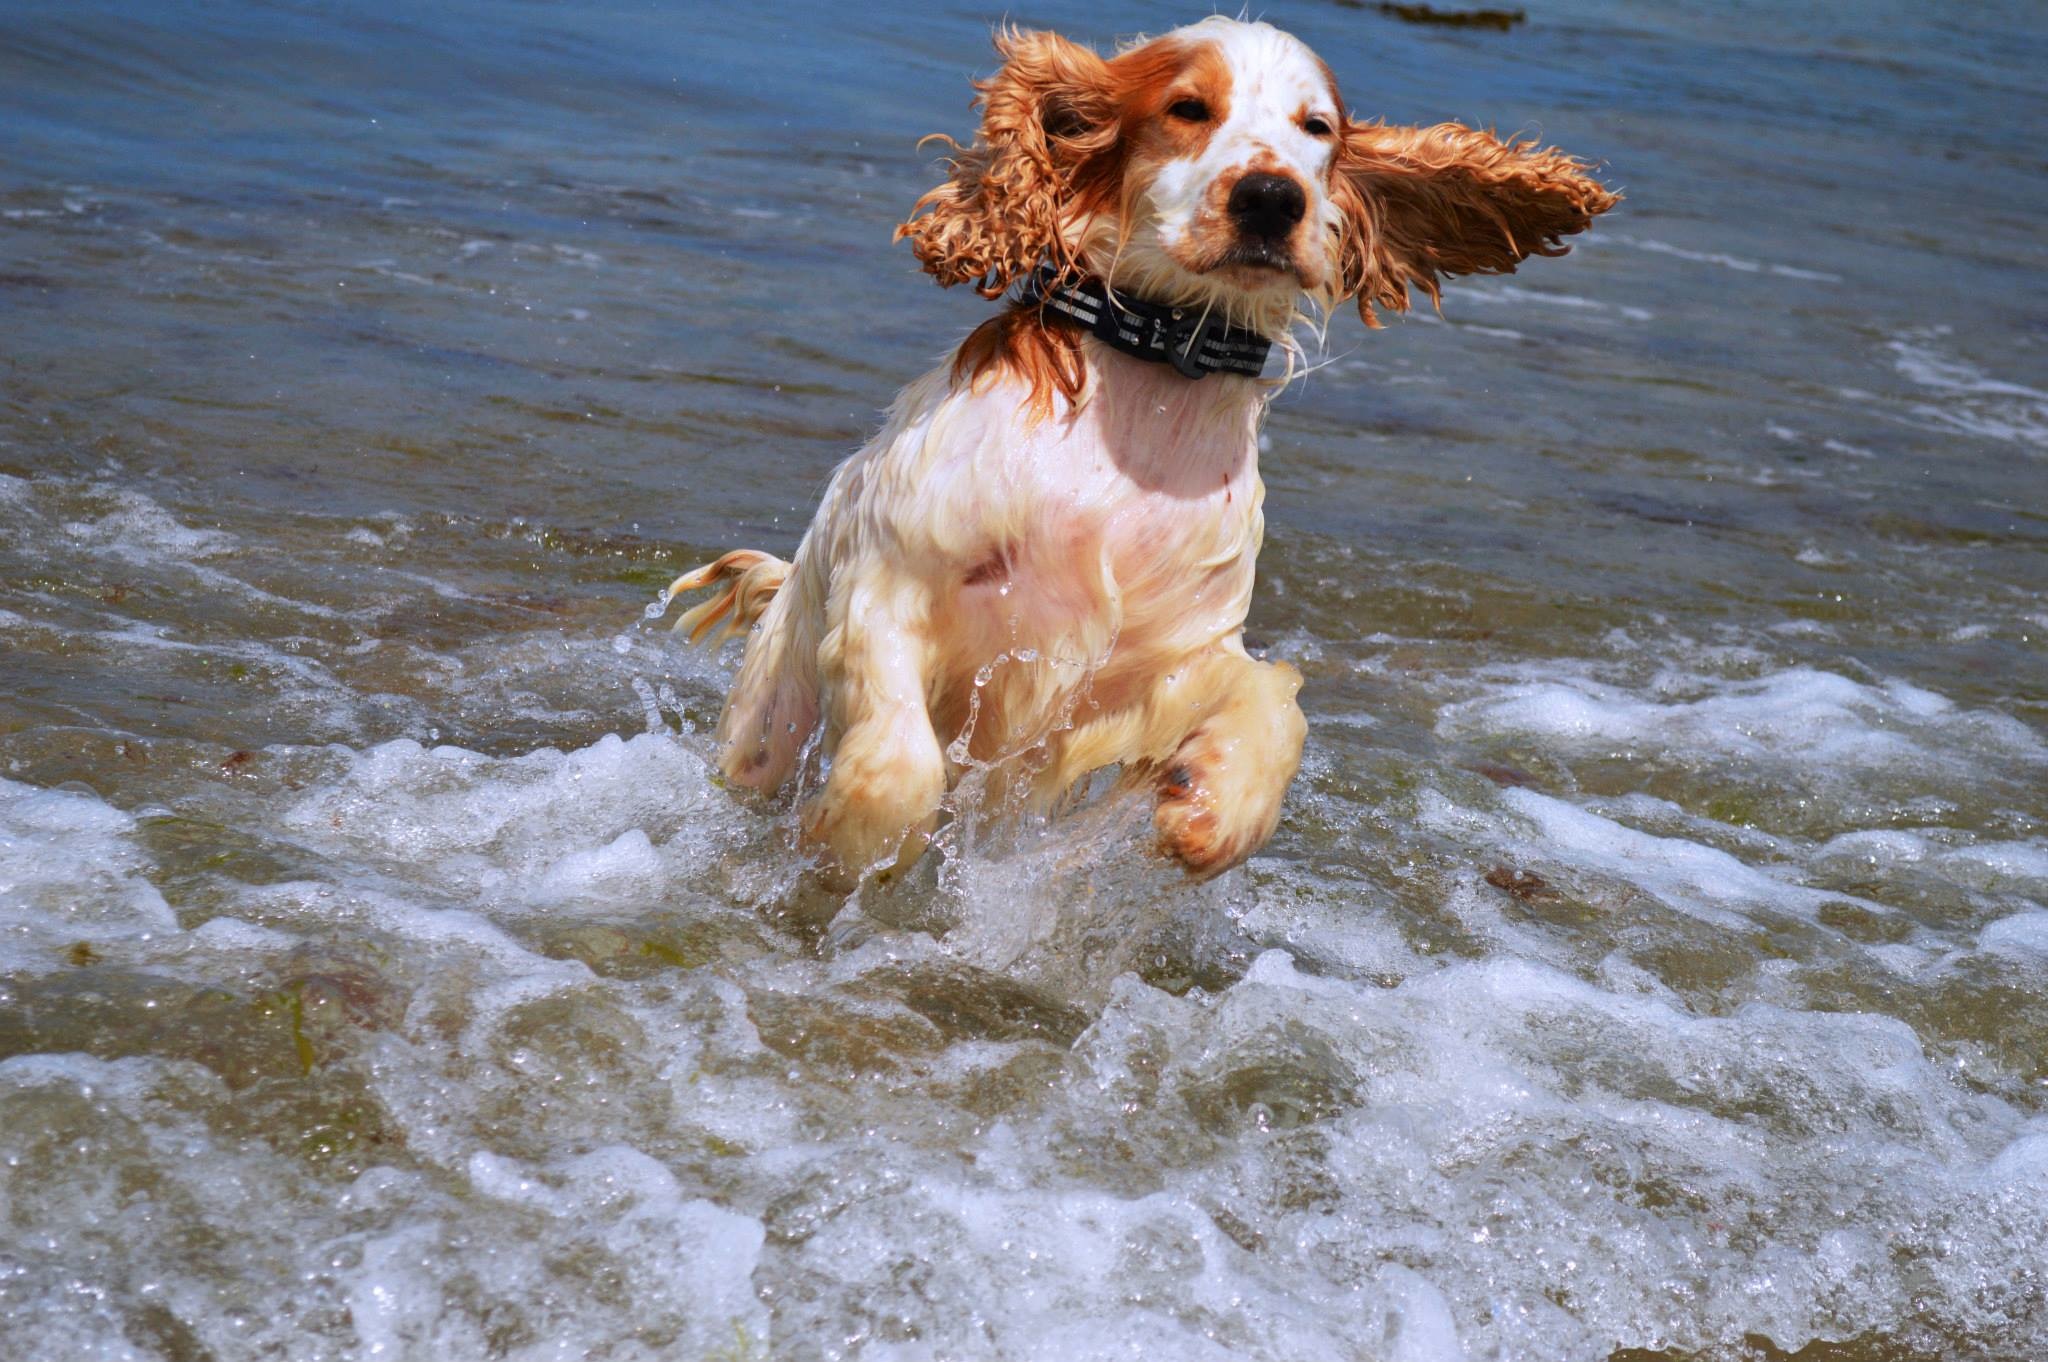
dog, mammal, spaniel, vertebrate, dog like mammal